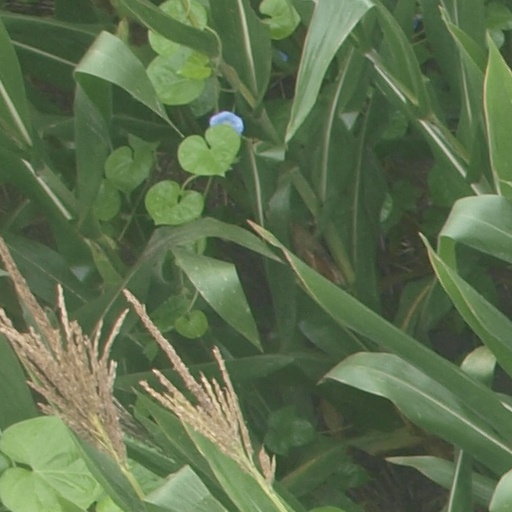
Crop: maize; corn